Ape Escape (video game)

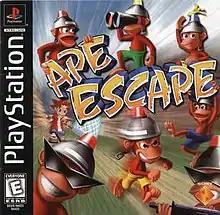
North American PlayStation cover art

Ape Escape is a 1999 platform game developed and published by Sony Computer Entertainment for the PlayStation. The first game in the "Ape Escape" series, the game tells the story of an ape named Specter who gains enhanced intelligence and a malevolent streak through the use of an experimental helmet. Specter produces an army of apes, which he sends through time in an attempt to rewrite history. Spike, the player character, sets out to capture the apes with the aid of special gadgets.